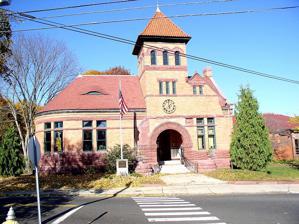
Building: Plumb Memorial Library
Country: United States of America
Year built: 1895
United States historic place Plumb Memorial Library U.S. National Register of Historic Places Show map of Connecticut Show map of the United States Location 65 Wooster St., Shelton, Connecticut Coordinates 41°19′9″N 73°5′56″W / 41.31917°N 73.09889°W / 41.31917; -73.09889 Area 0.2 acres (0.081 ha) Built 1895 Architect Charles T. Beardsley, Jr. Architectural style Romanesque Revival NRHP reference No. 78002845 Added to NRHP November 7, 1978 The Plumb Memorial Library is a public library in Shelton, Connecticut .  It is located at 65 Wooster St., in an architecturally distinguished Richardsonian Romanesque building designed by Bridgeport architect Charles T. Beardsley, Jr. and built in 1895.  It was listed on the National Register of Historic Places in 1978. The building is named in memory of David Wells Plumb, a local businessman and philanthropist, whose widow donated land for its construction.  A modern addition was added in 1975, significantly enlarging the library's space and look. See also National Register of Historic Places listings in Fairfield County, Connecticut References